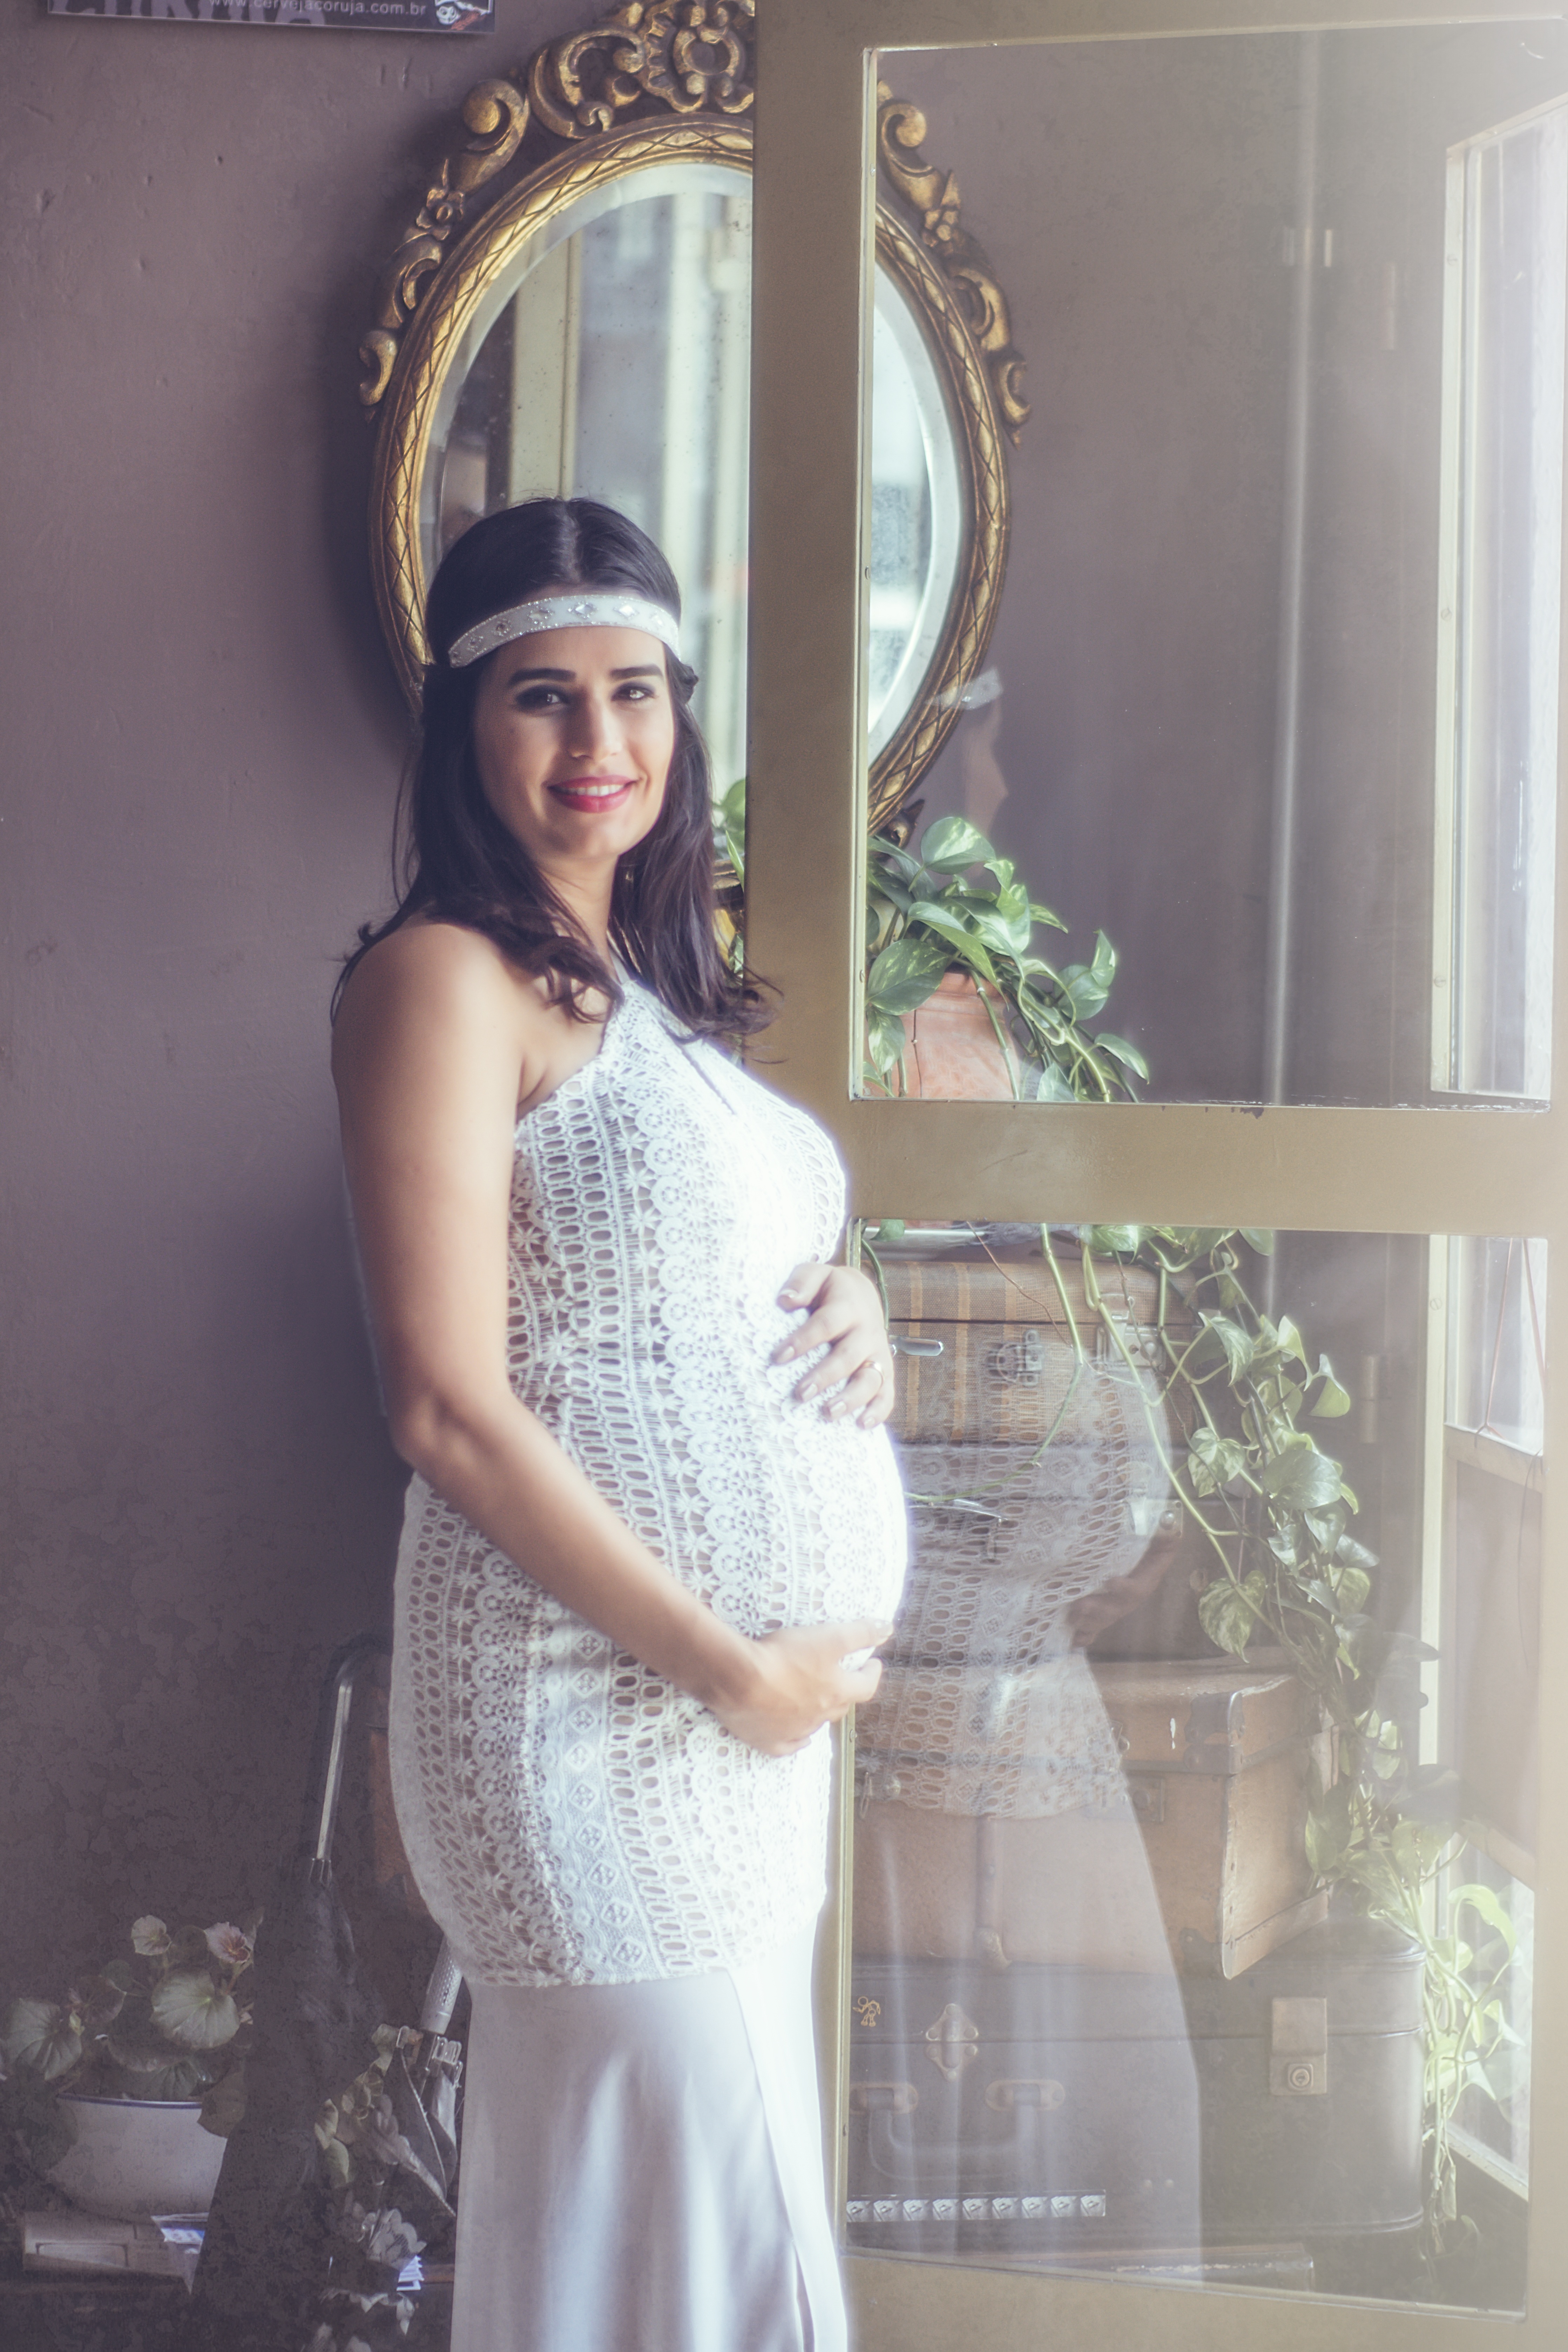
woman, vintage, retro, time, female, waiting, spring, fashion, clothing, wedding dress, bride, baby, mom, pregnancy, family, dress, mother, happiness, photograph, pregnant, belly, beauty, joy, gown, months, essay, photo shoot, breastfeeding, pregnant woman, new life, expecting a baby, vintage pregnant, big belly, book pregnant, pregnant book, pictures pregnant, pregnant photos, formal wear, bridal clothing